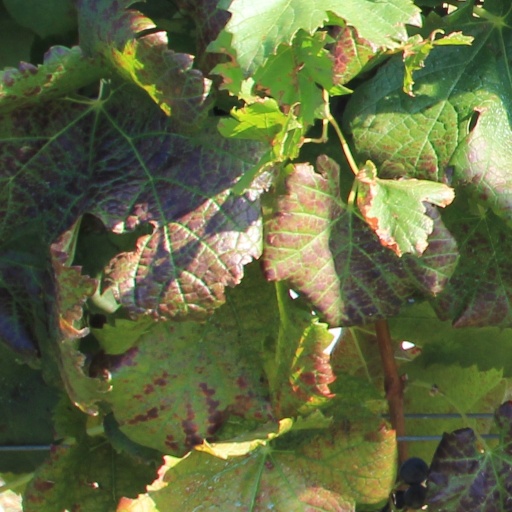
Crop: grape